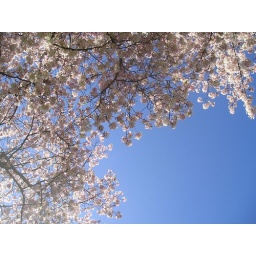
Cherry blossoms against blue sky